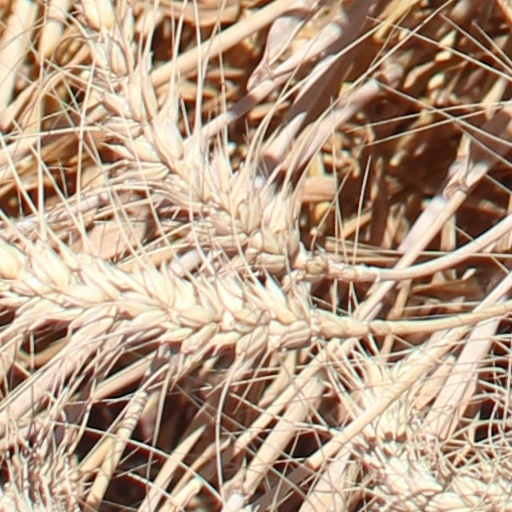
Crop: wheat